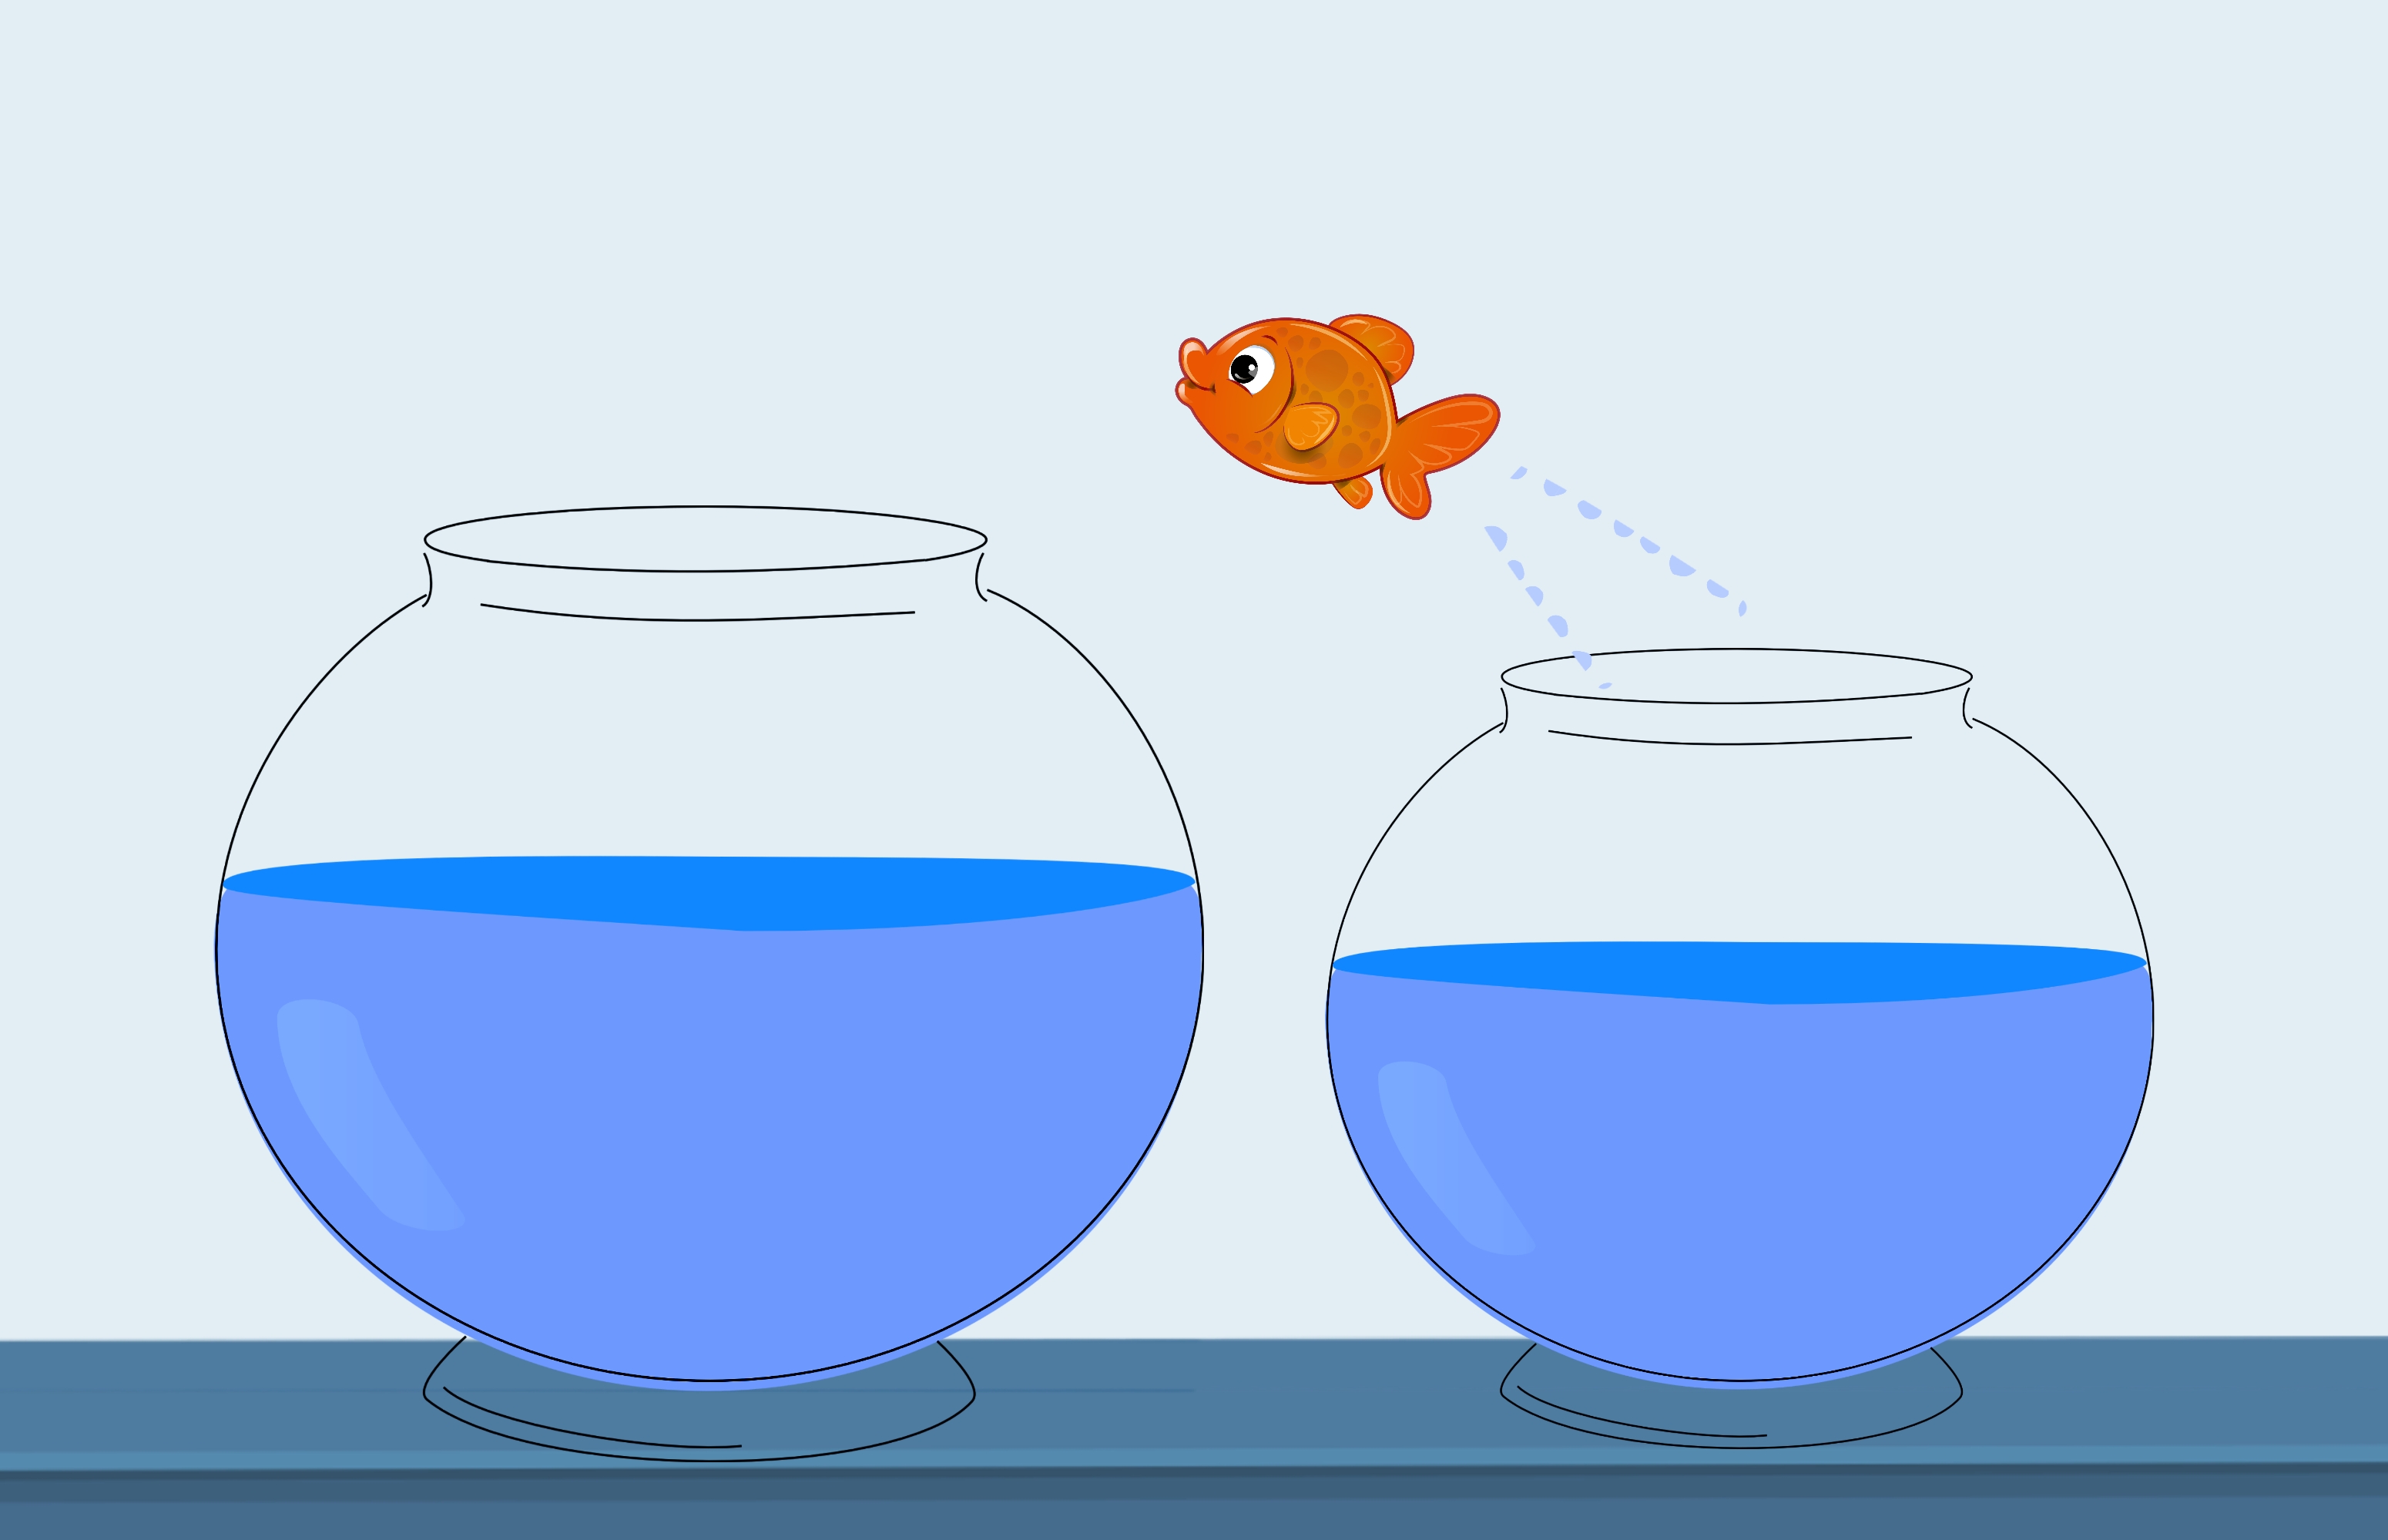
fish, jump, change, career, concept, challenge, chance, comparison, competition, success, courage, determination, development, flying, freedom, goldfish, growth, ideas, improvement, inspiration, leadership, moving, opportunity, forward, water